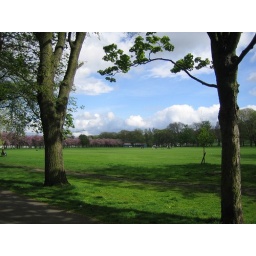
A blue and cloudy sky over the Meadows in Springtime.